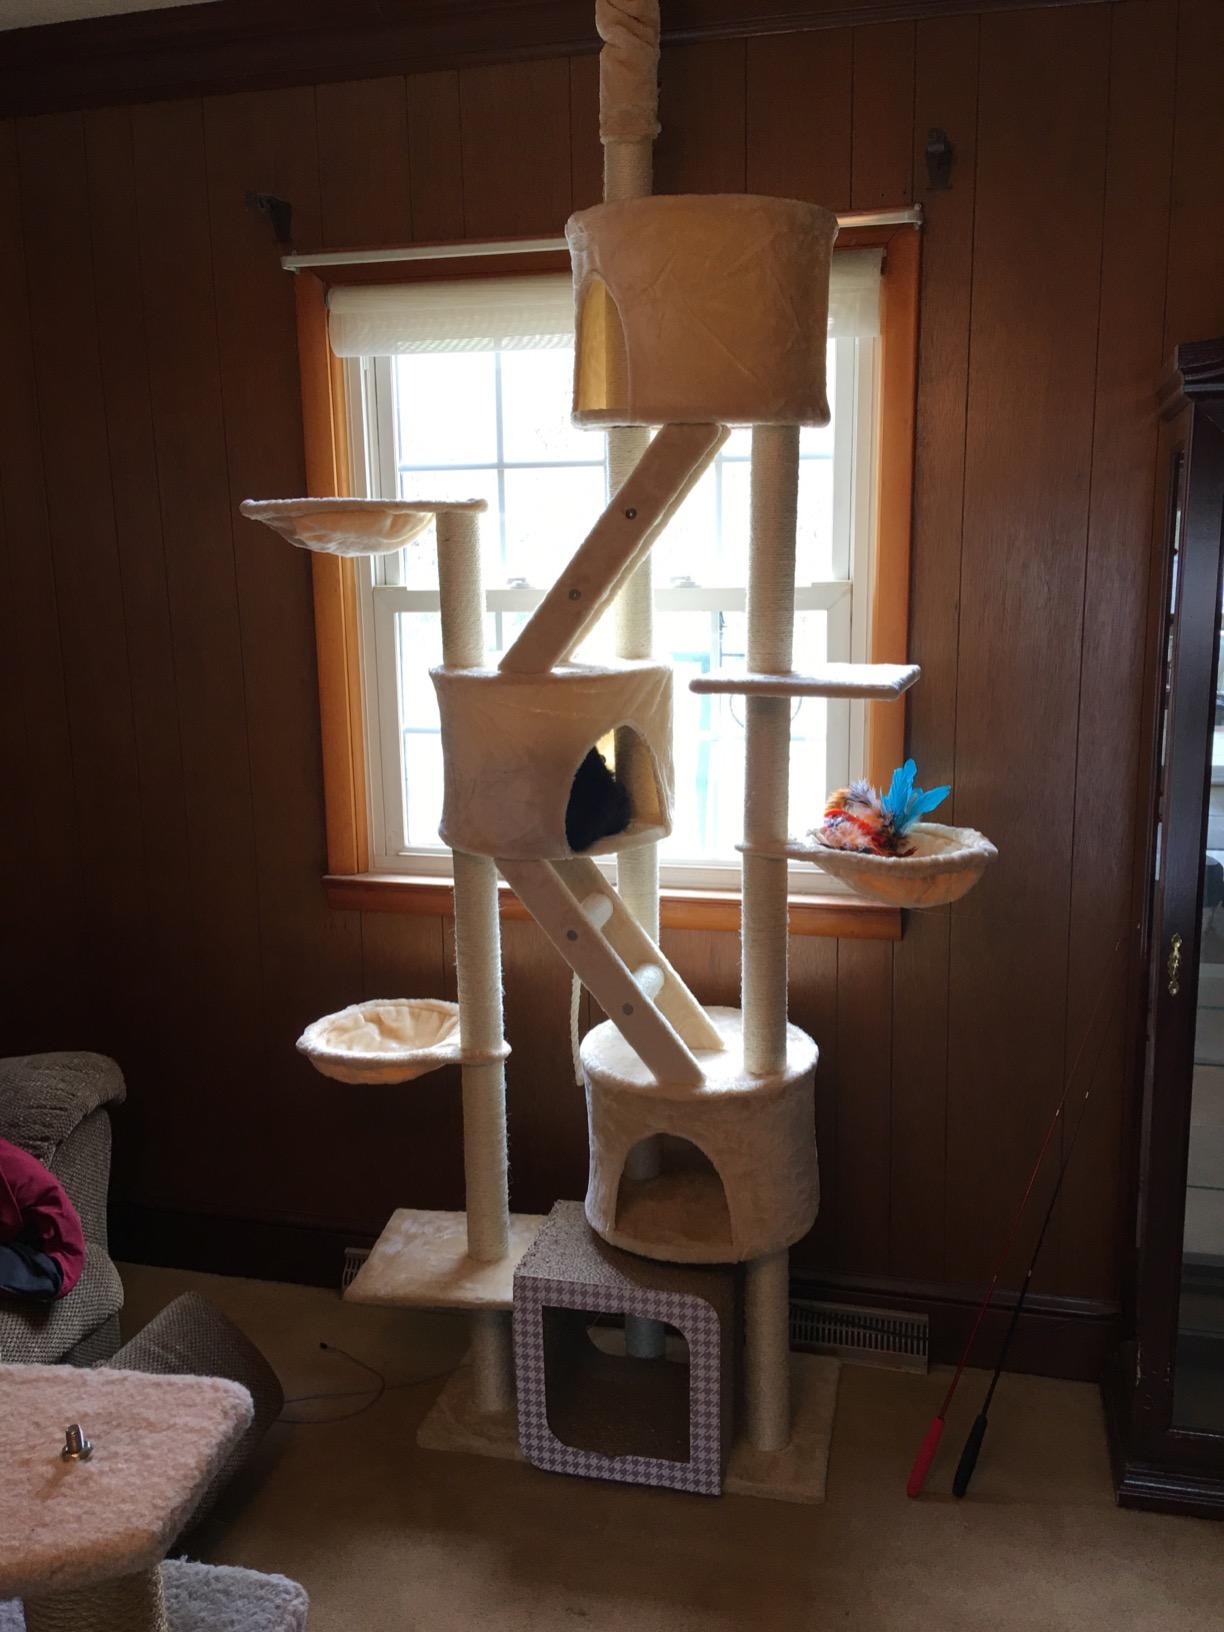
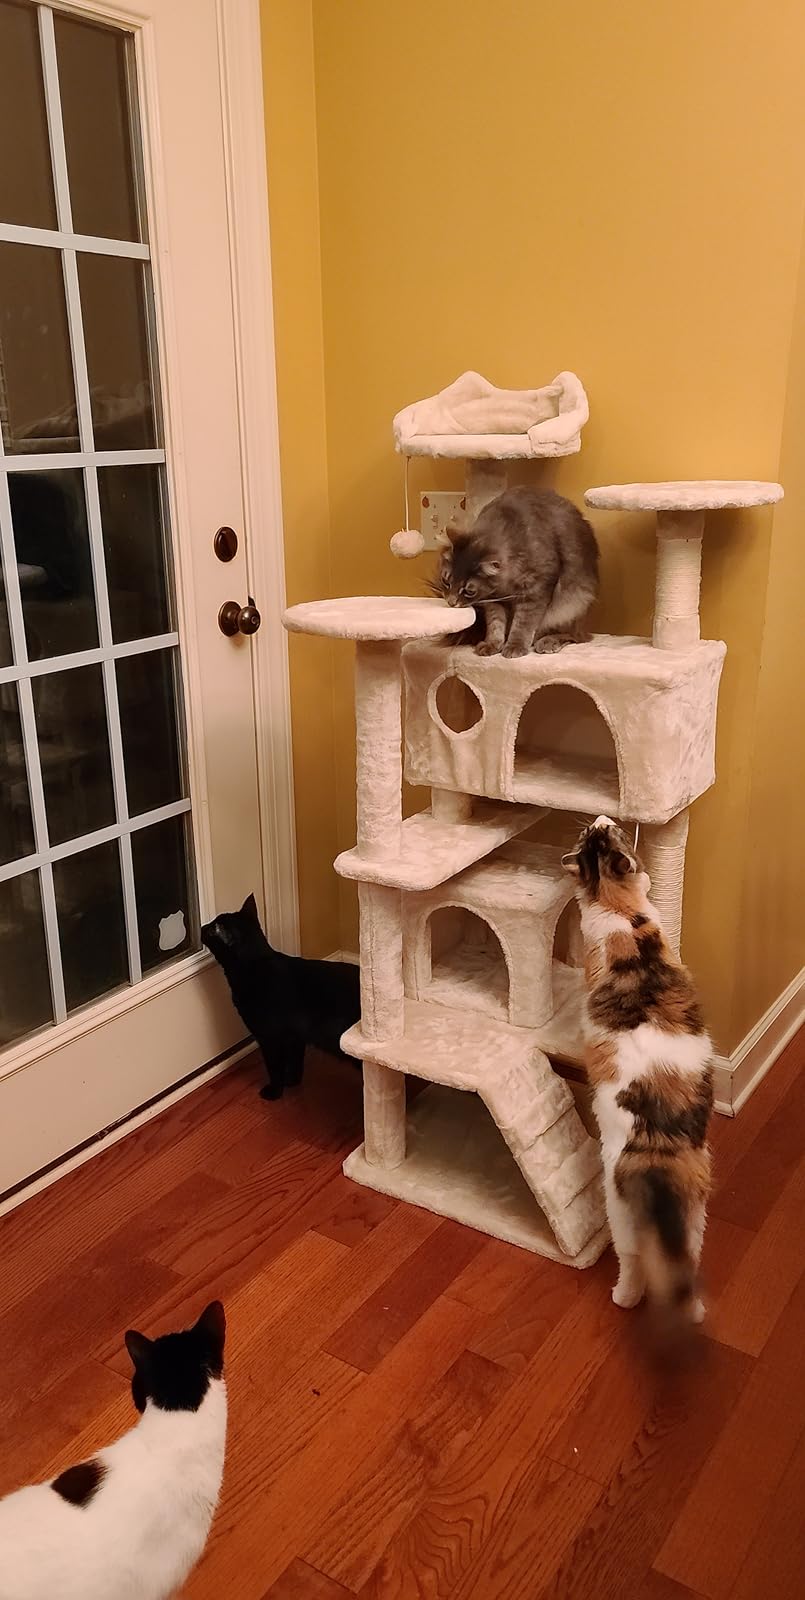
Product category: items_cat tree
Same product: no